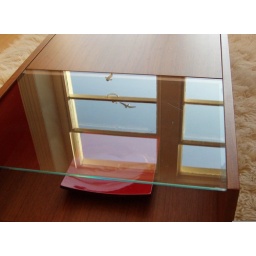
Reflection in a glass coffee table of a window/sky and 2 sea gulls.